Nøstvik Church

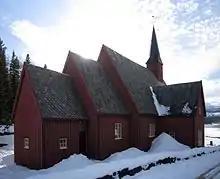
View of the church

Nøstvik Church or Velfjord Church is a parish church of the Church of Norway in Brønnøy Municipality in Nordland county, Norway. It is located in the village of Hommelstø, on the inner shores of the Sørfjorden branch of the Velfjorden. It is the main church for the "Velfjord og Tosen" parish which is part of the Sør-Helgeland prosti (deanery) in the Diocese of Sør-Hålogaland. The red, wooden church was built in a cruciform style in 1674. The church seats about 270 people.